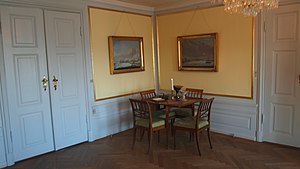
Skibsklarerergaarden / Historie
En del af interiøret på 1. sal i Skibsklarergaarden.
En del af interiøret på 1. sal i Skibsklarergaarden.
Skibsklarerergaarden er et kulturhistorisk museum i Helsingør, der beskæftiger sig med Øresundstolden og dens betydning for byen. Det er indrettet i byens bedst bevarede købmands- og skibsklarerergård, der i sin nuværende form stammer fra 1780. I stueetagen findes butik og baglokale indrettet som i 1809 under sundtolden, og første sal er indrettet som bolig for købmanden i huset omkring slutningen af 1700-tallet.